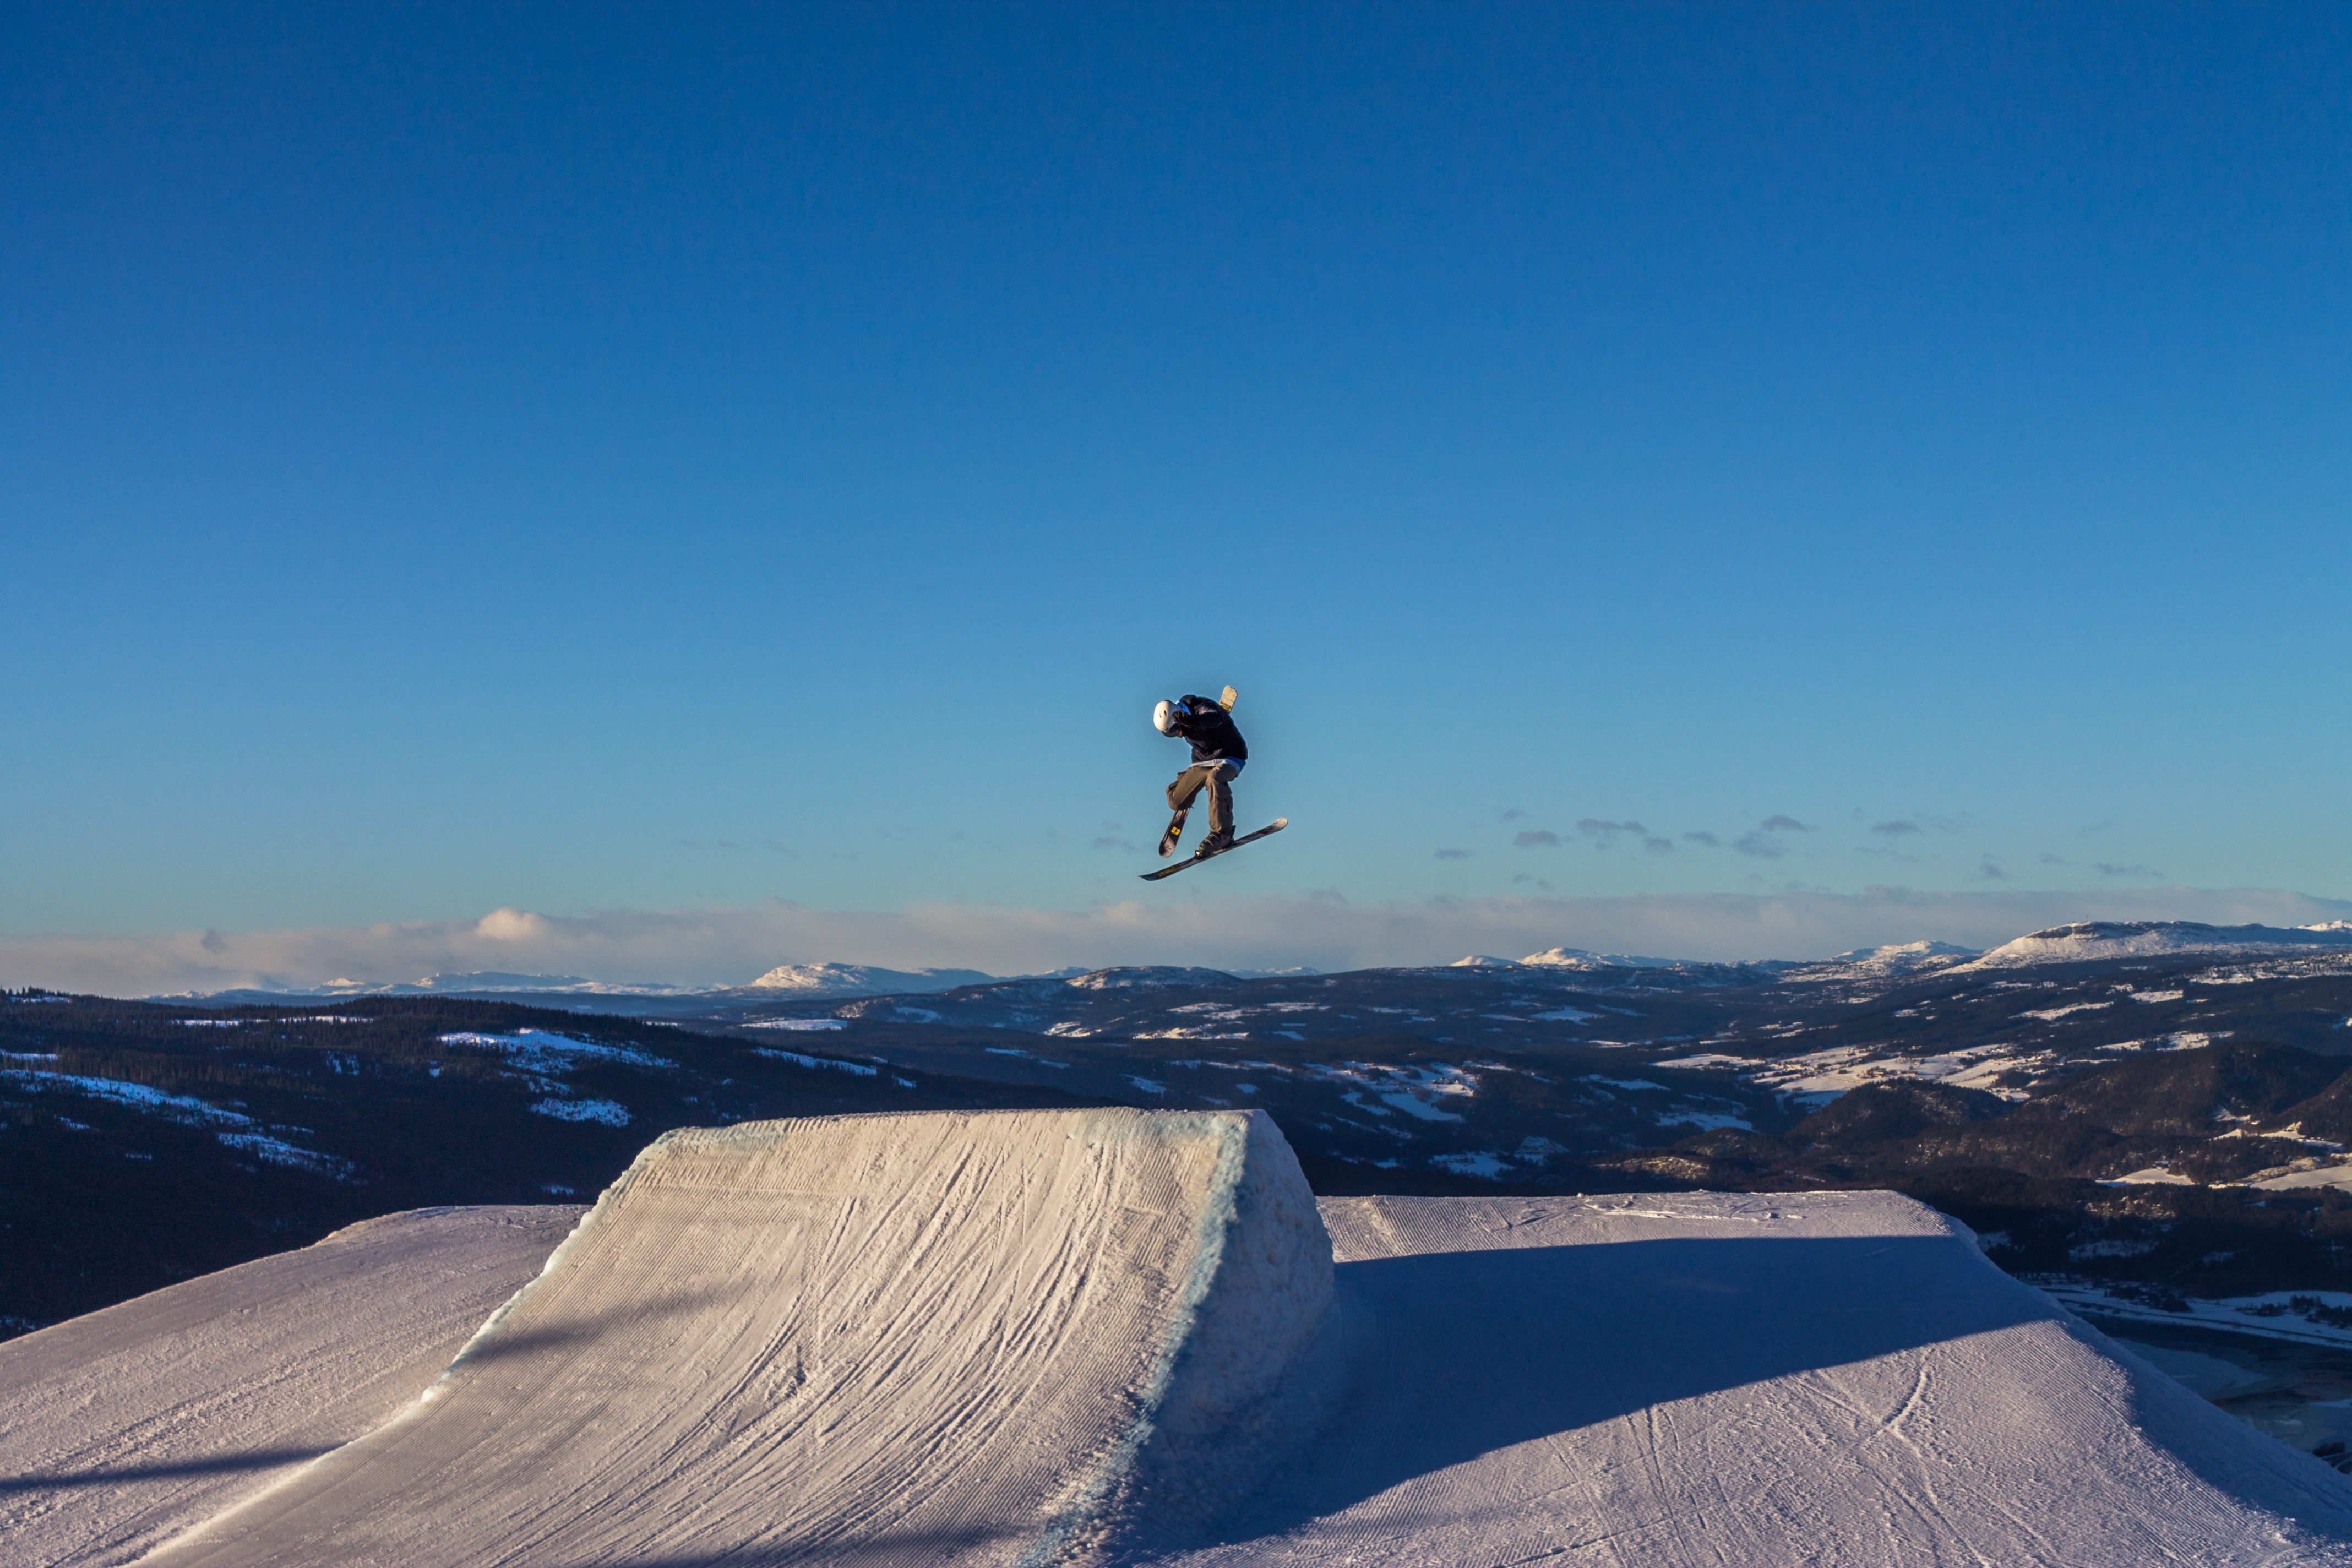
landscape, outdoor, sand, mountain, snow, winter, white, sport, air, mountain range, jump, jumping, high, park, scenery, blue, extreme, extreme sport, skiing, terrain, season, ridge, summit, mountaineering, winter sport, grab, mountains, snowboarding, freestyle, 360, norway, landform, natural environment, atmosphere of earth, mountainous landforms, lillehammer, jibbing, twintip